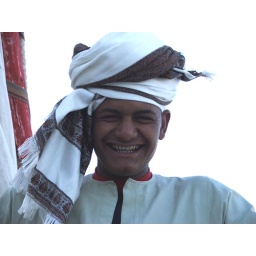
Egypt: Walid poses in his party hat as we get ready to continue by road to Kom Ombo